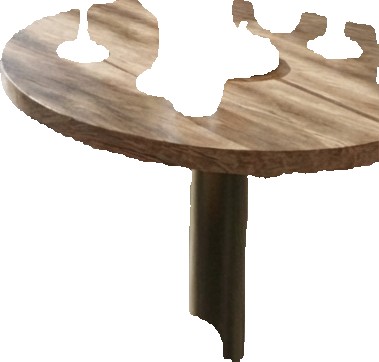
Surface category: table